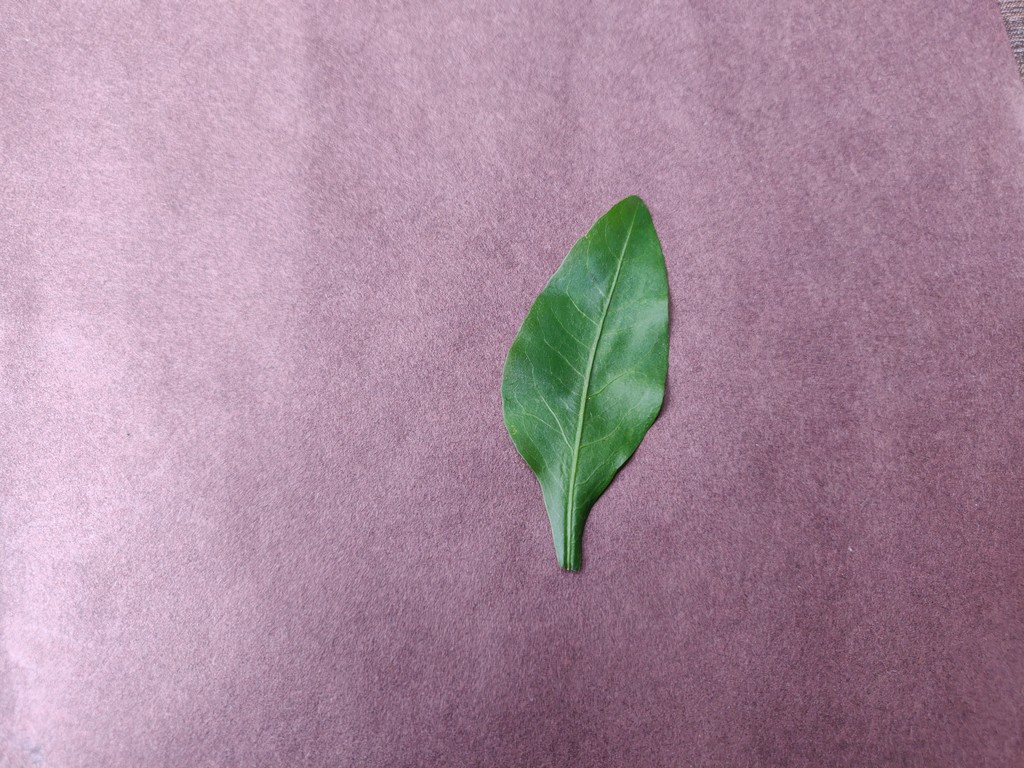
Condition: Healthy
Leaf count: single
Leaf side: front